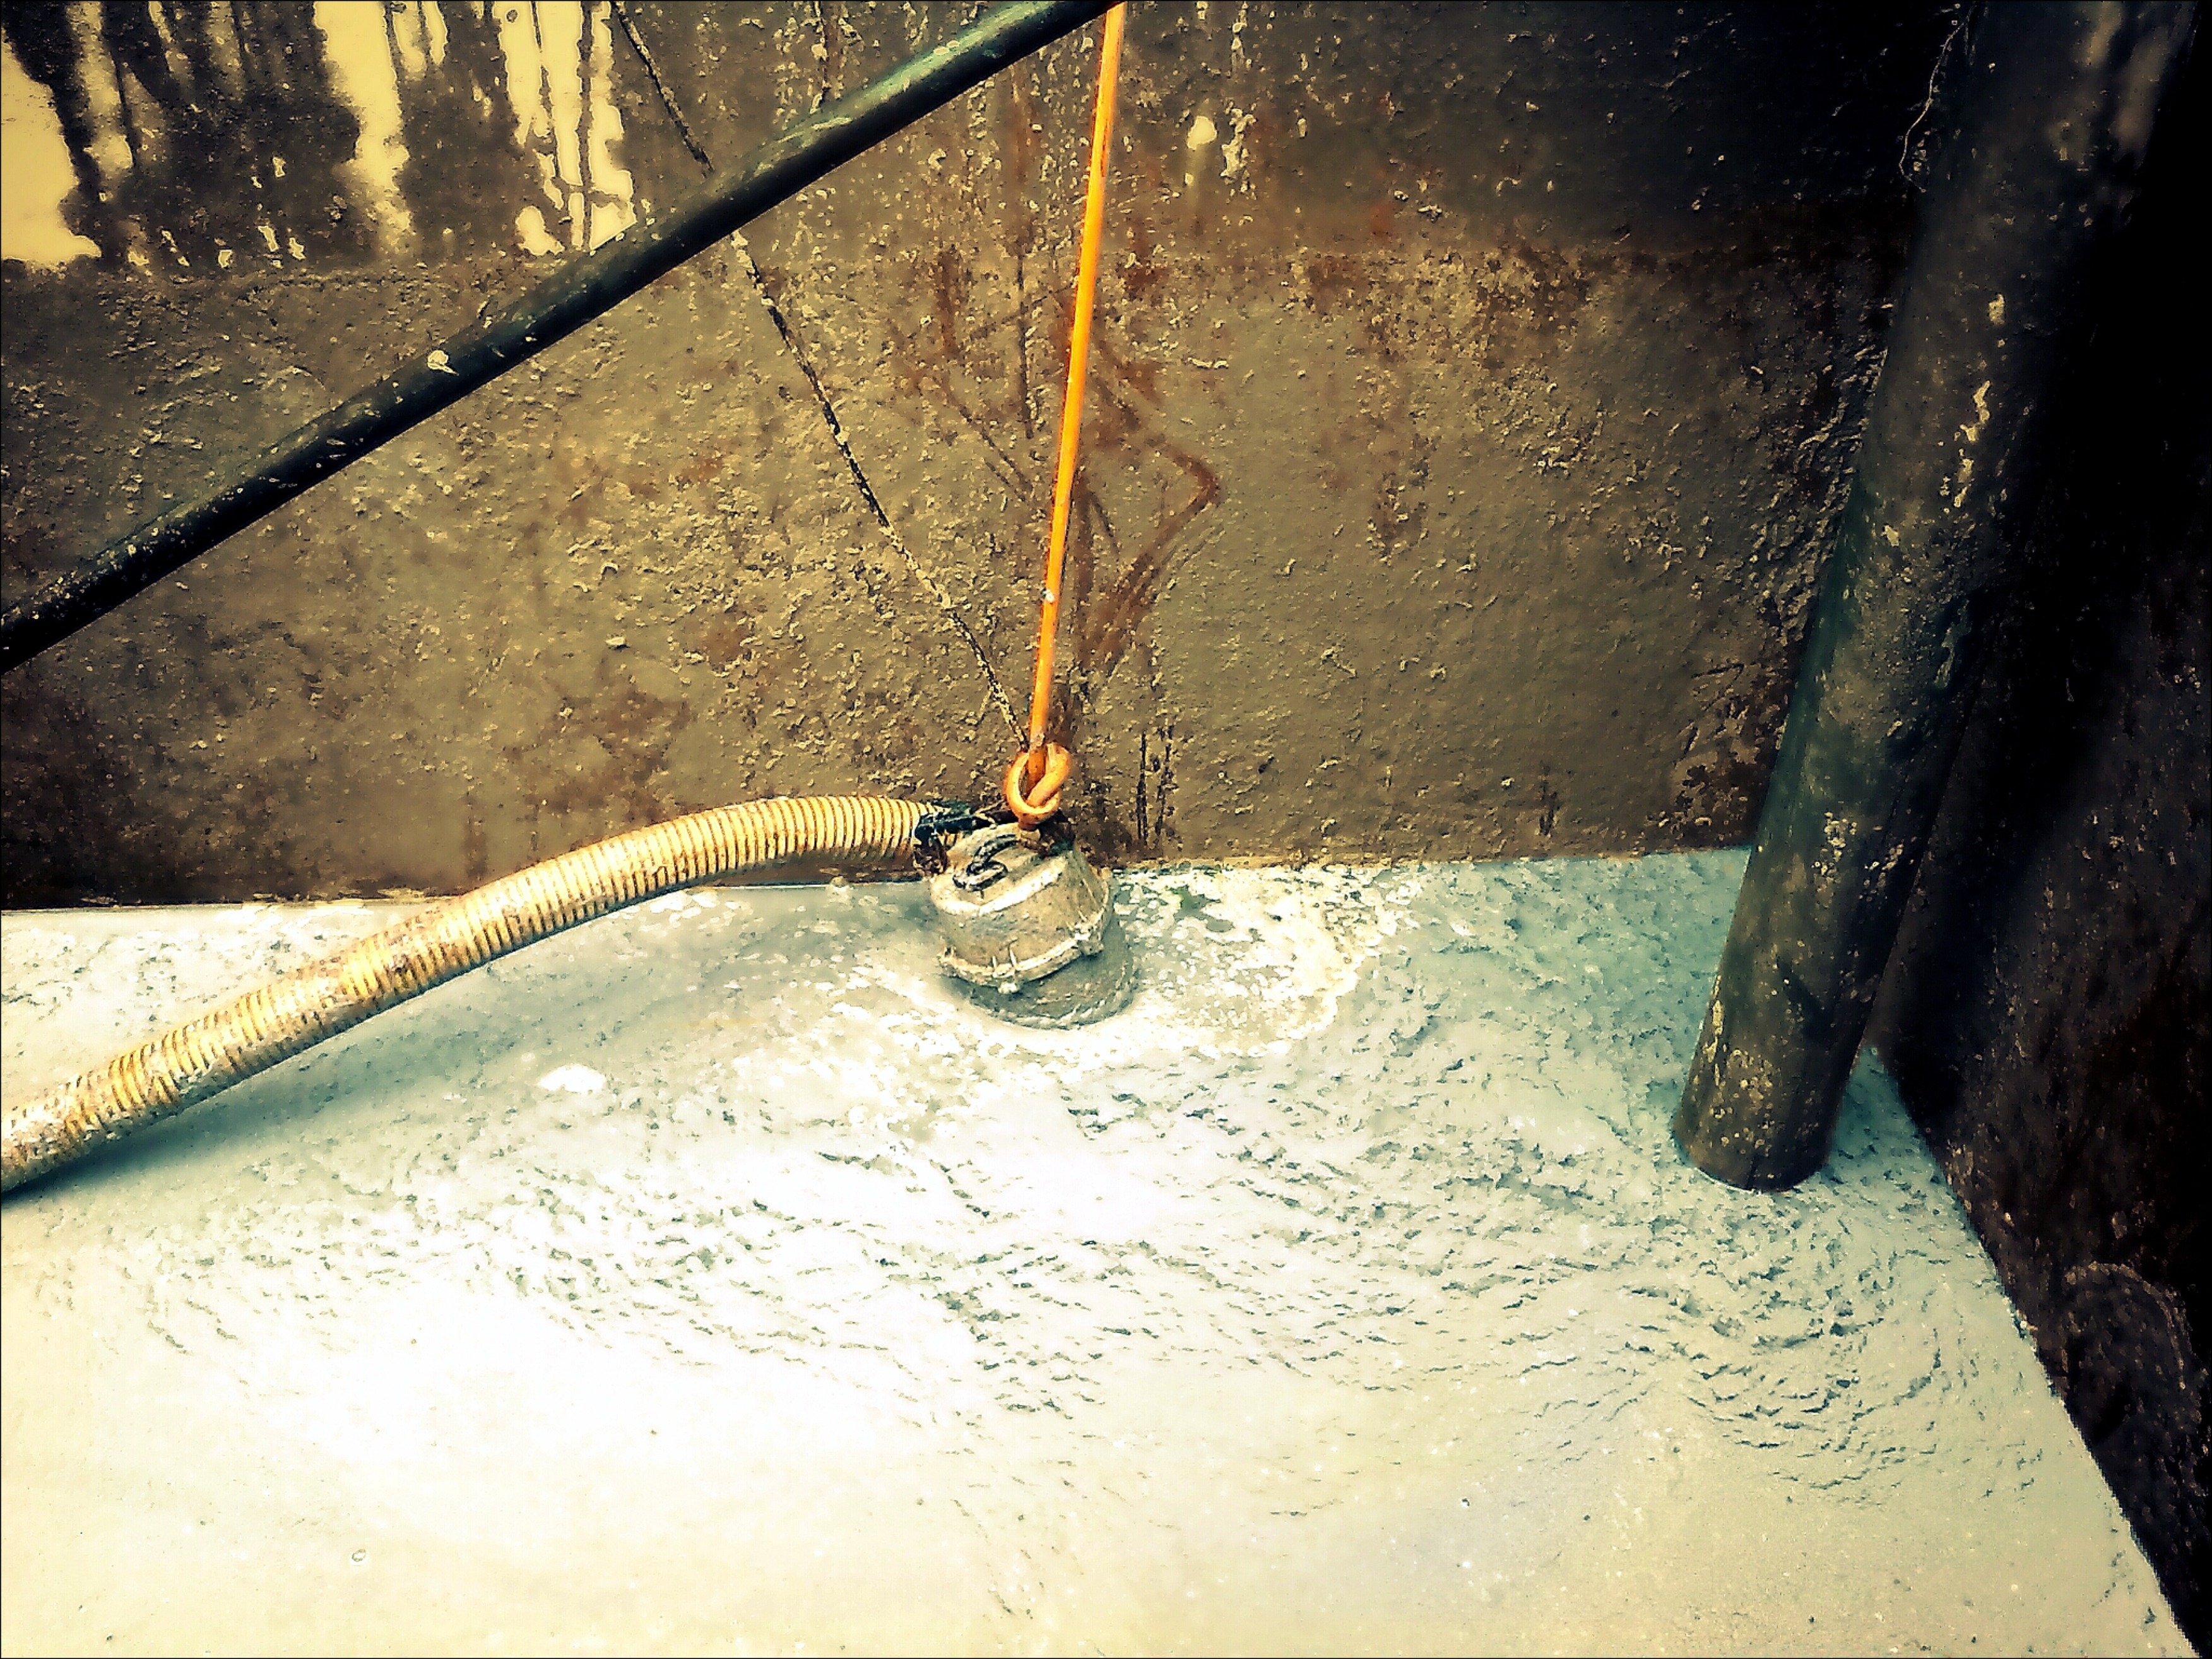
work, water, light, sunlight, wall, construction, green, reflection, soil, concrete, cement, motor, works, white water, vibrator